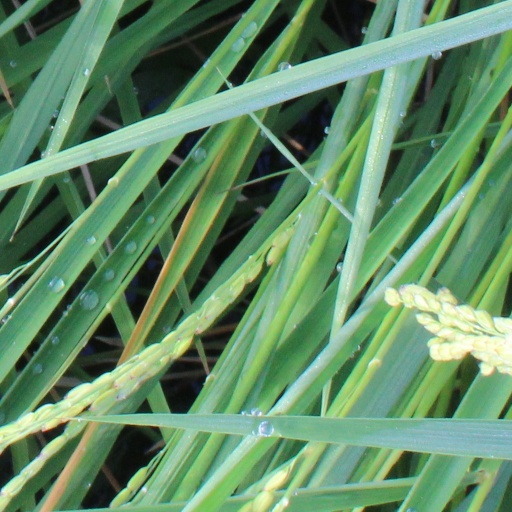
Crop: rice